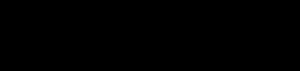
Le cyclohexane est un hydrocarbure alicyclique non éthylénique de la famille des cycloalcanes de formule brute C₆H₁₂. Le cyclohexane est utilisé comme solvant apolaire dans l'industrie chimique, mais aussi comme réactif pour la production industrielle de l'acide adipique et du caprolactame, intermédiaires utilisés dans la production du nylon. La formule topologique du cyclohexane est présentée ci-contre.